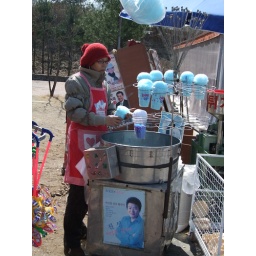
Cotton candy in a plastic cup